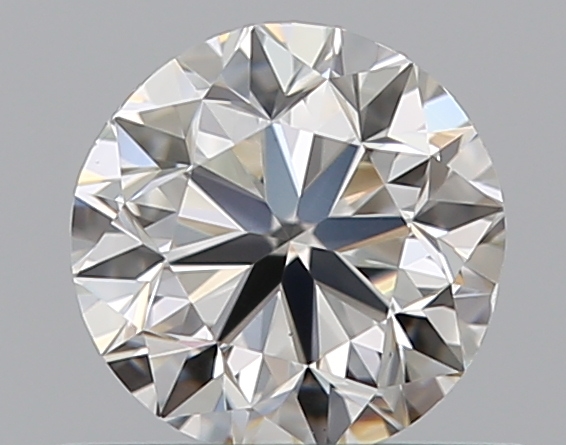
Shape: round
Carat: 0.5
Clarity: VS1
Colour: H
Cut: VG
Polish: EX
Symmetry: VG
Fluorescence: F
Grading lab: GIA
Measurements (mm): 4.92 x 4.97 x 3.19